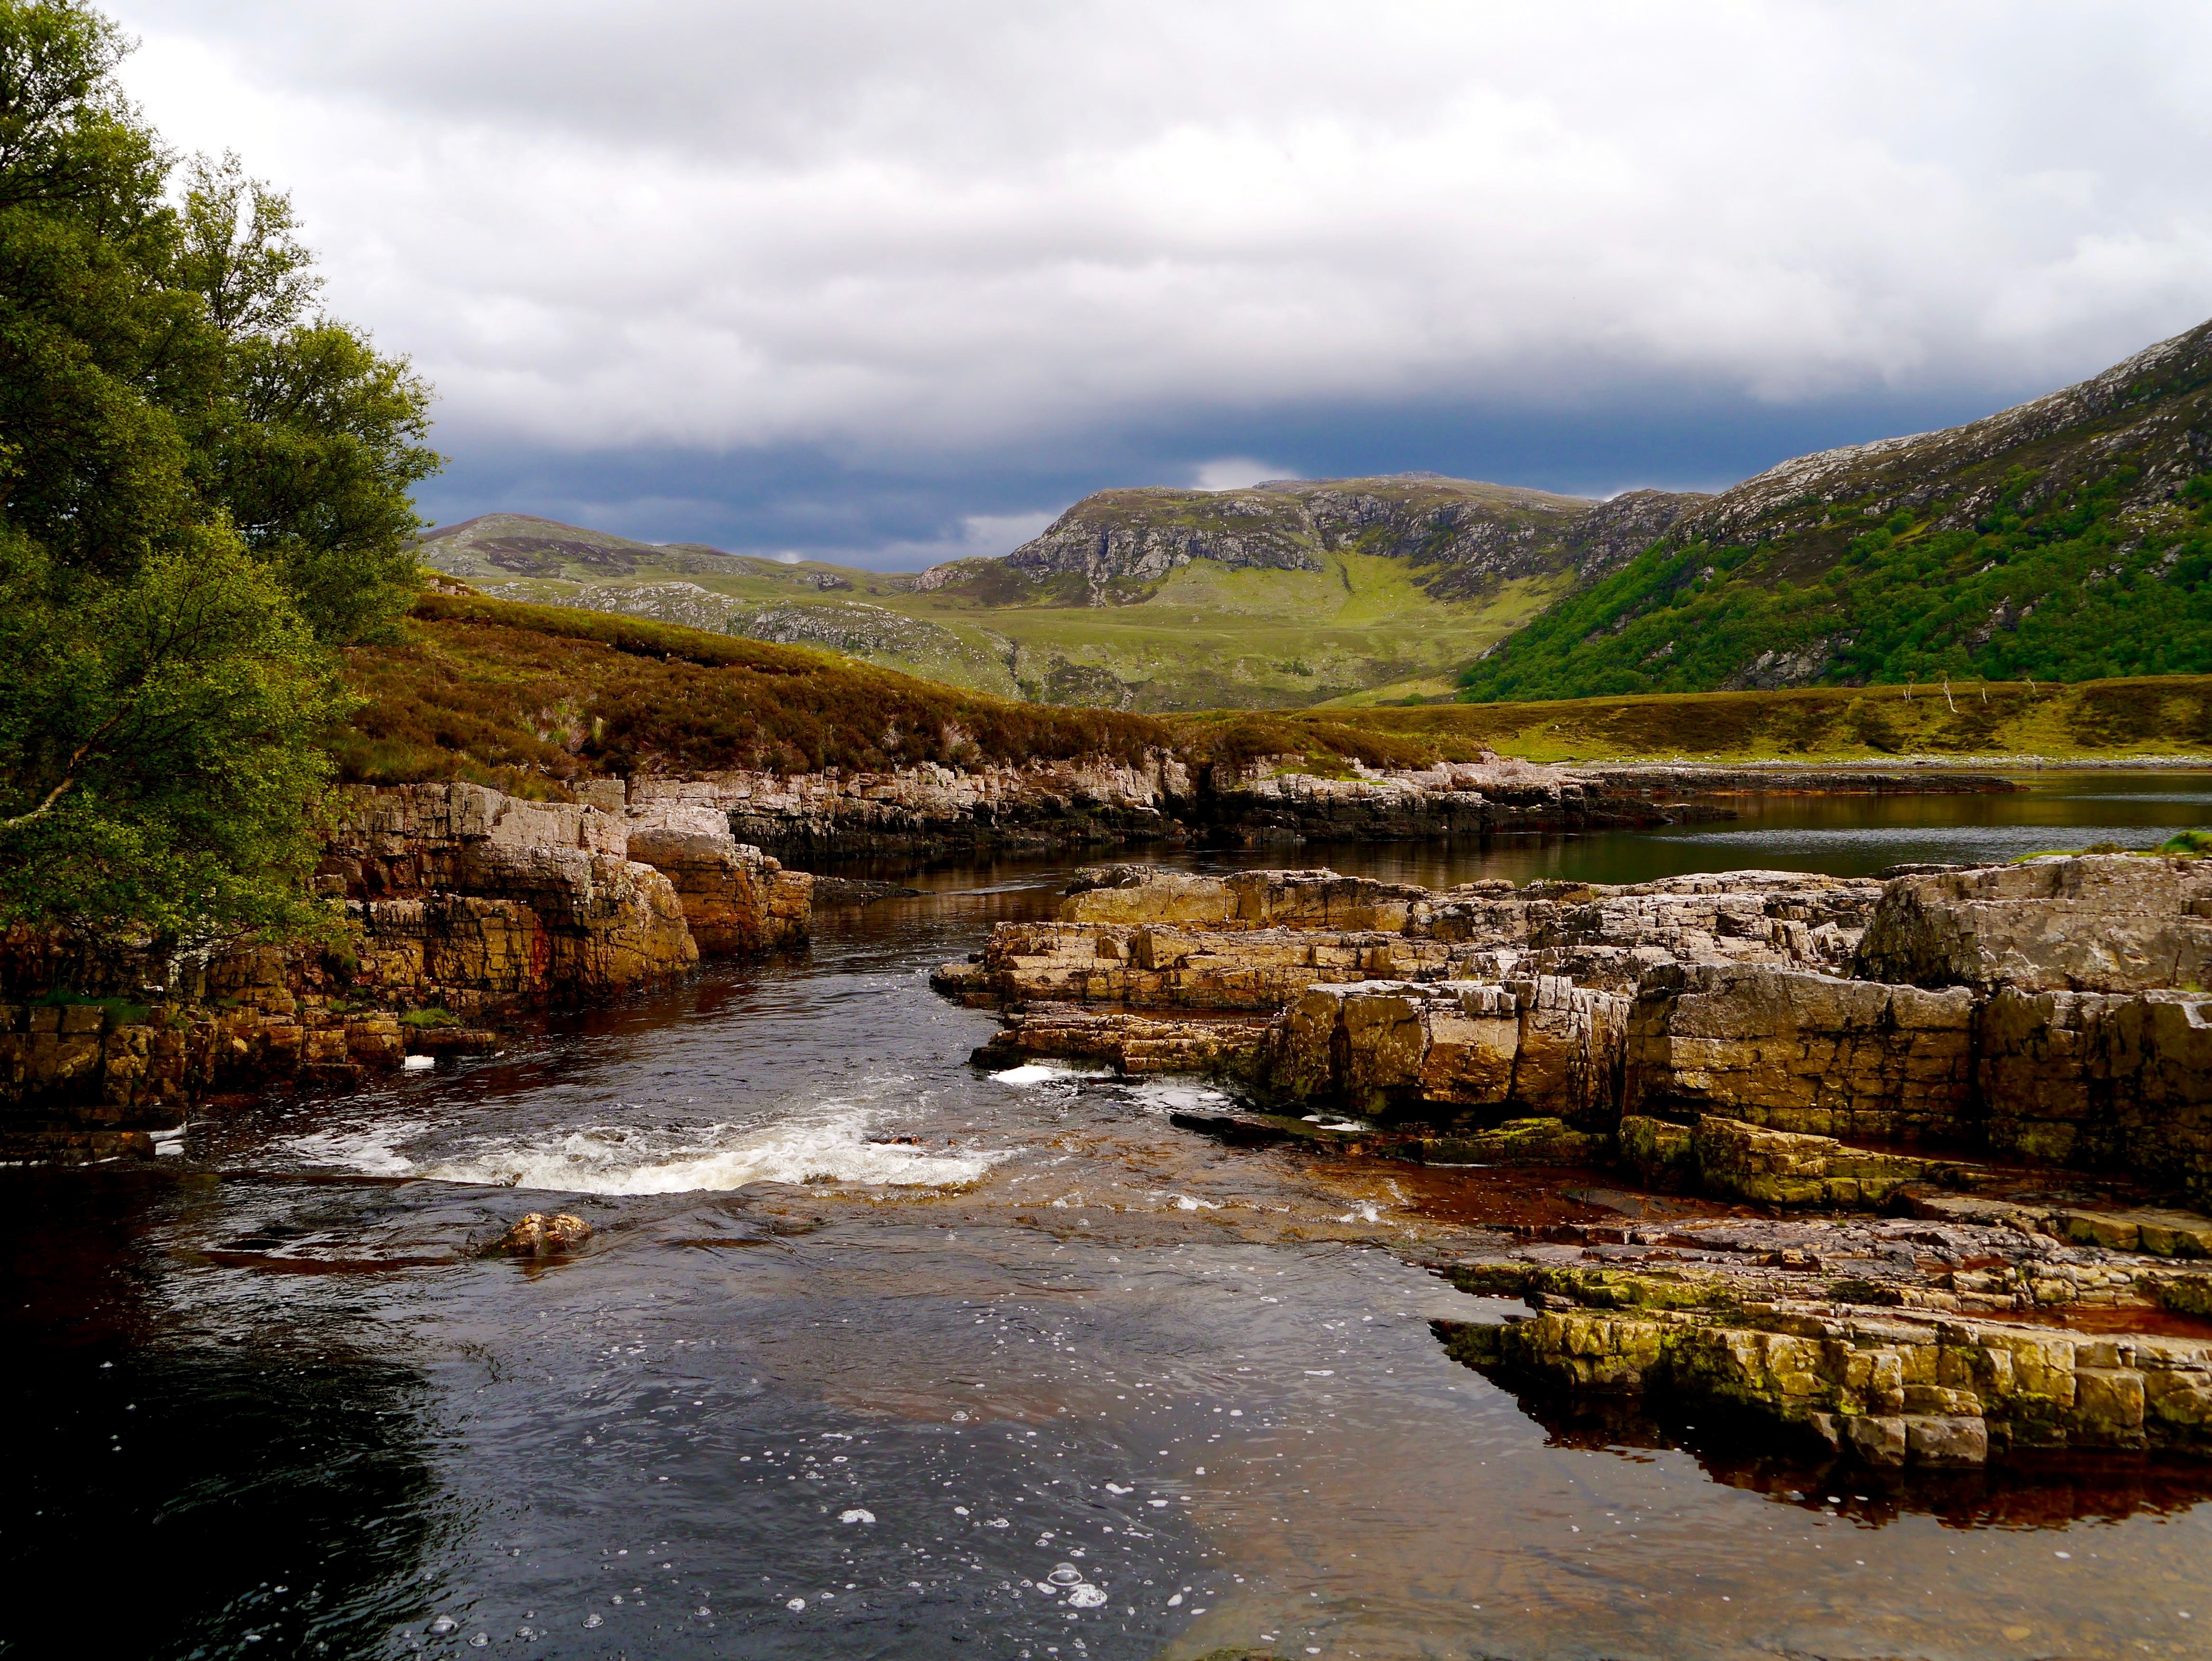
landscape, water, nature, wilderness, mountain, lake, river, valley, stream, reflection, autumn, rapid, rocky, reservoir, highland, body of water, scotland, loch, force, murmur, mountainous, rural area, landform, tarn, steinig, geographical feature